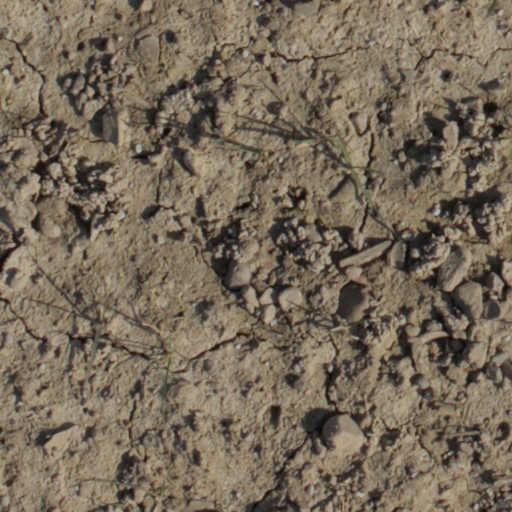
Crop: wheat